Kangaroo Point Rovers FC

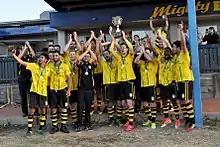
The Capital 4 Grand Final winning squad.

With promotion gained, and a new coach at the helm, KPR entered its new Capital League 2 season as massive underdogs and were heavily tipped to get the dreaded drop back to Cap 3. With a string of tough results in the early stages, it was the middle part of the season which saw points come our way and movement up the league ladder with the prospect of finals football. Suspensions and injuries would play their part however, as the squad limped home to finish 8th in the standings securing Cap 2 status with a last gasp, dramatic winner against Bardon Latrobe on our 100 years of piney football celebrations.